Second Italian War of Independence

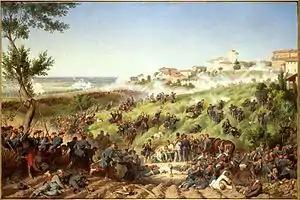
Battle of Montebello

The French Army, under Marshal François Certain Canrobert, moved into Piedmont in the first massive military use of railways. The Austrian forces counted on a swift victory over the weaker Sardinian Army before French forces could arrive in Piedmont. However, Count Gyulai, the commander of the Austrian troops in Lombardy, was very cautious and marched around the river Ticino in no specific direction until he crossed it to begin the offensive. Unfortunately for him, very heavy rains began to fall, which allowed the Piedmontese to flood the rice fields in front of his advance and slowed his army's march to a crawl.